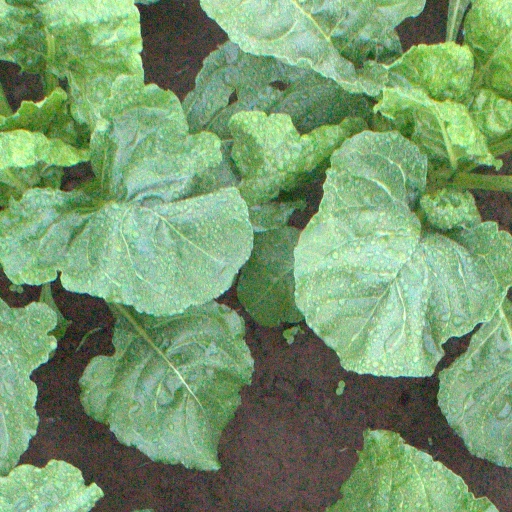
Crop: sugar beet